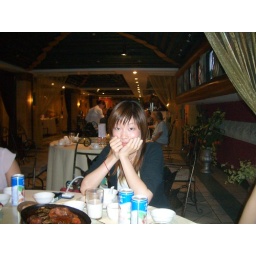
Another cute girl in the class. Dinner is nearly over with and everyone is feeling pretty content.